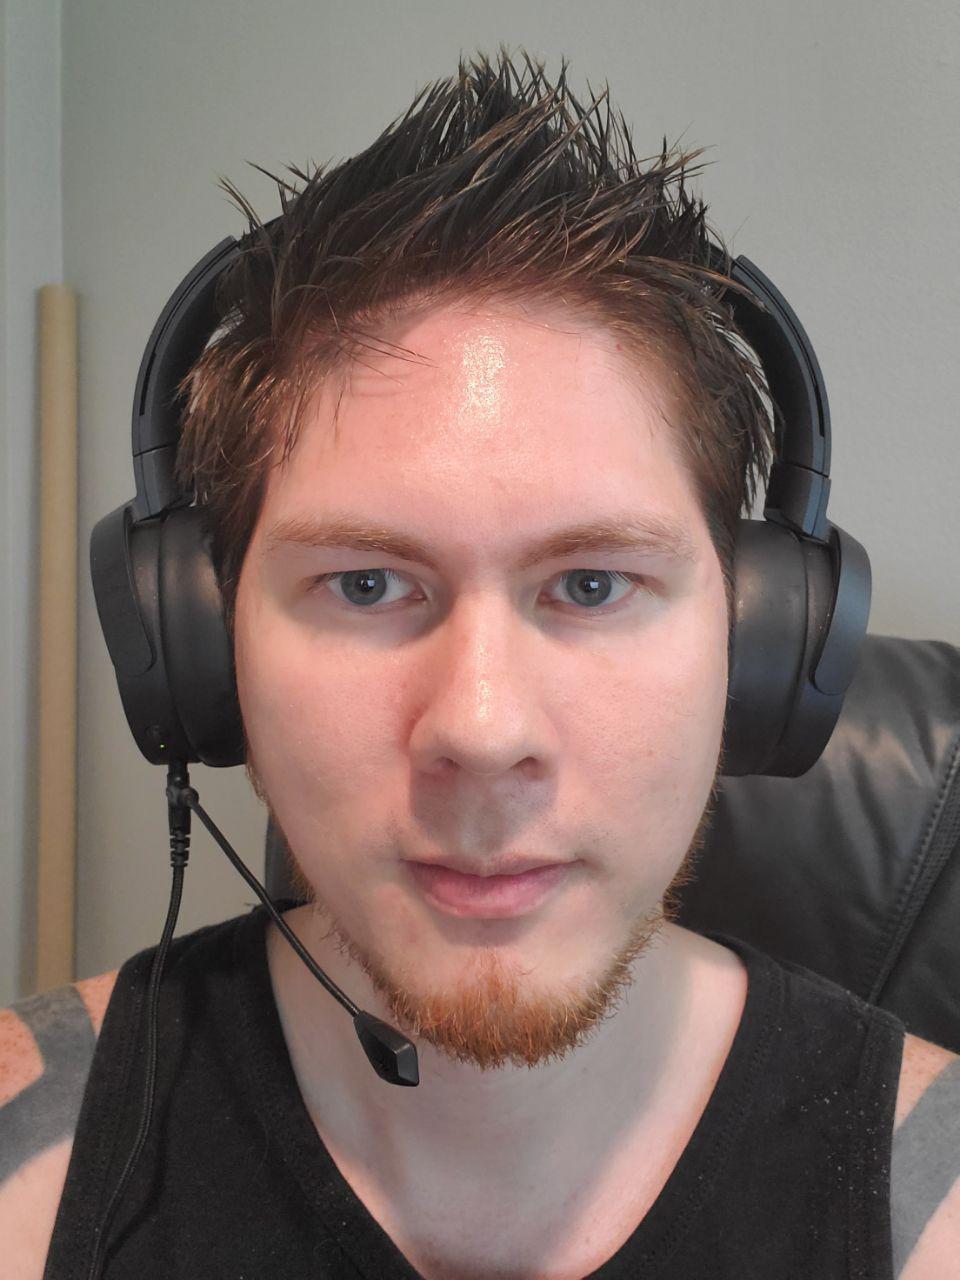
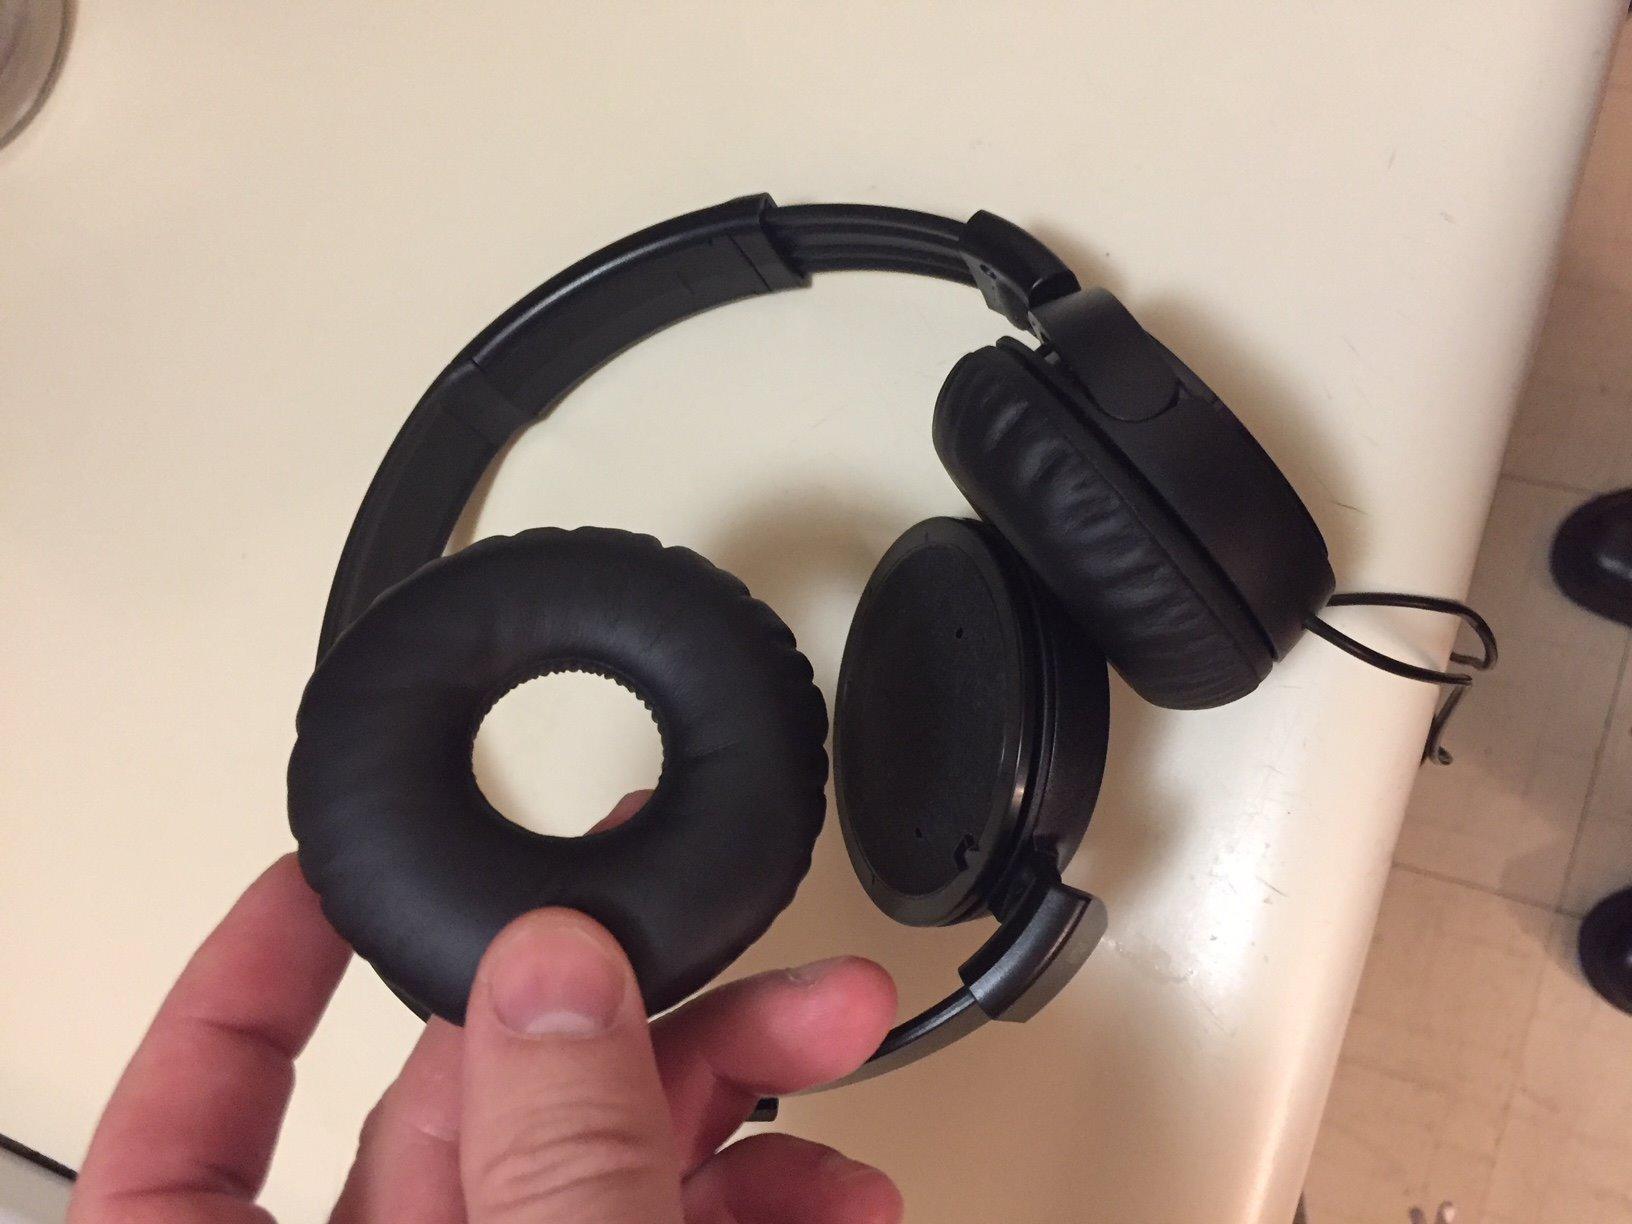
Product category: headphones
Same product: no